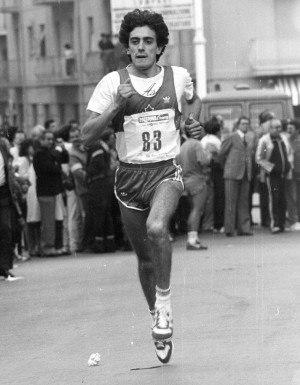
Salvatore Antibo, né le 7 février 1962, est un ancien athlète italien, coureur de fond.